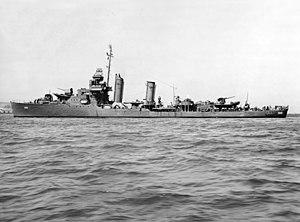
Cette liste dresse les plus grandes catastrophes maritimes pendant la Seconde Guerre mondiale au regard du nombre de victimes. Du fait de son contexte, une Seconde Guerre mondiale sanguinaire entachée de nombreux drames, ces catastrophes resteront longtemps quasi ignorées.